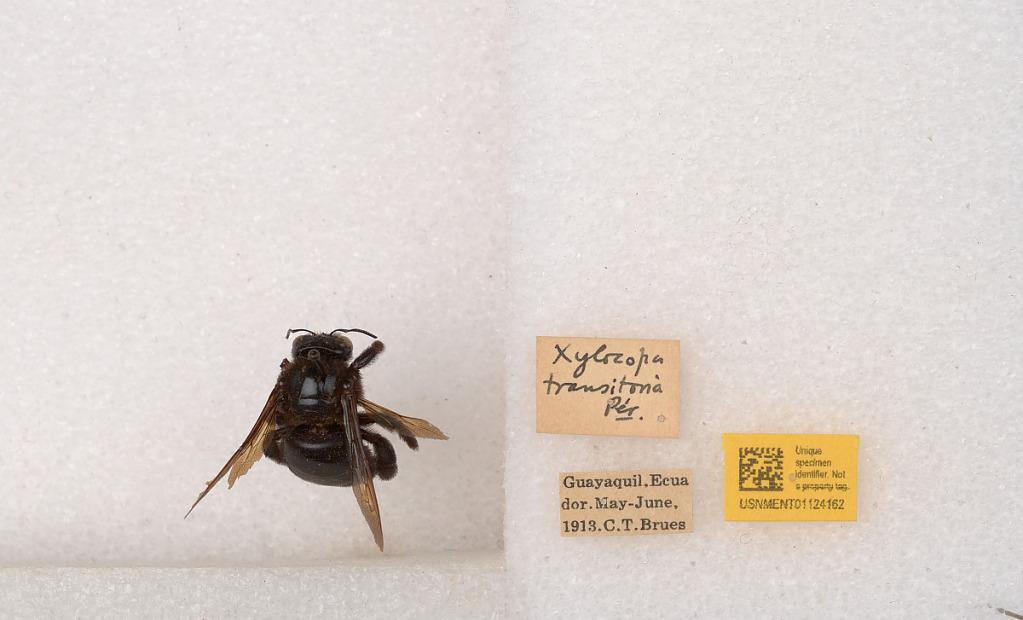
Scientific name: Xylocopa (Neoxylocopa) transitoria Pérez
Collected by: C. Brues
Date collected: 1913-5-1
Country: Ecuador
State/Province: Guayas
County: Guayaquil
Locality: Guayaquil